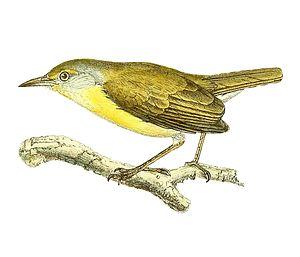
Eroessa tenella = Neomixis tenella (Petite Éroesse)
La Petite Éroesse est une espèce d'oiseaux de la famille des Cisticolidae.